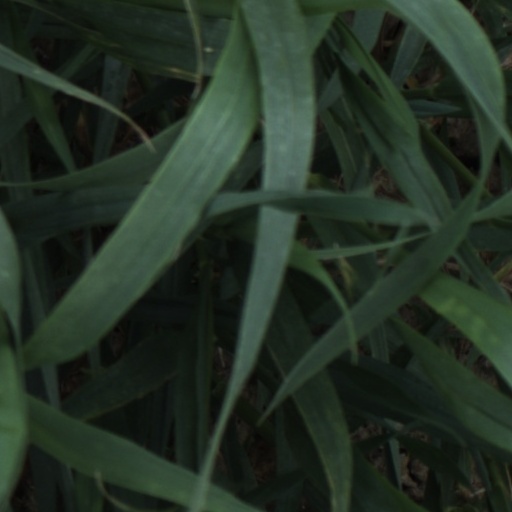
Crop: wheat